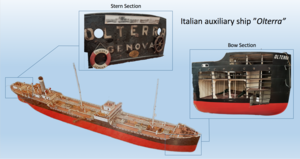
L' Olterra était un navire-citerne utilisé pendant la Seconde Guerre mondiale par la Regia Marina dans certaines opérations de la Xe Flottiglia MAS contre la base navale britannique de Gibraltar pendant la campagne de la Méditerranée.